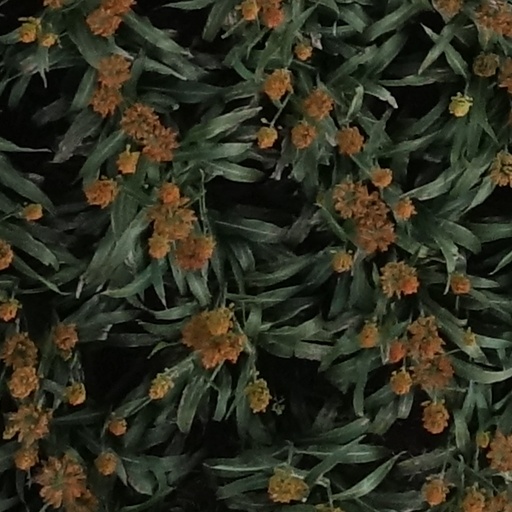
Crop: sorghum